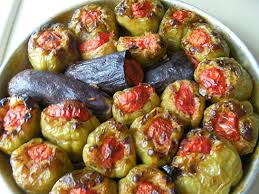
Yemek: biber_dolmasi